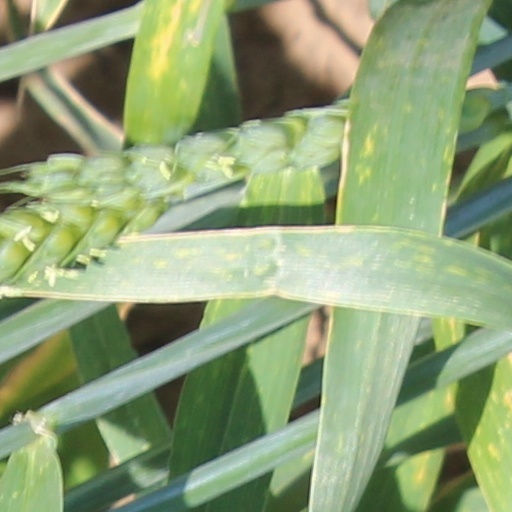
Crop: wheat